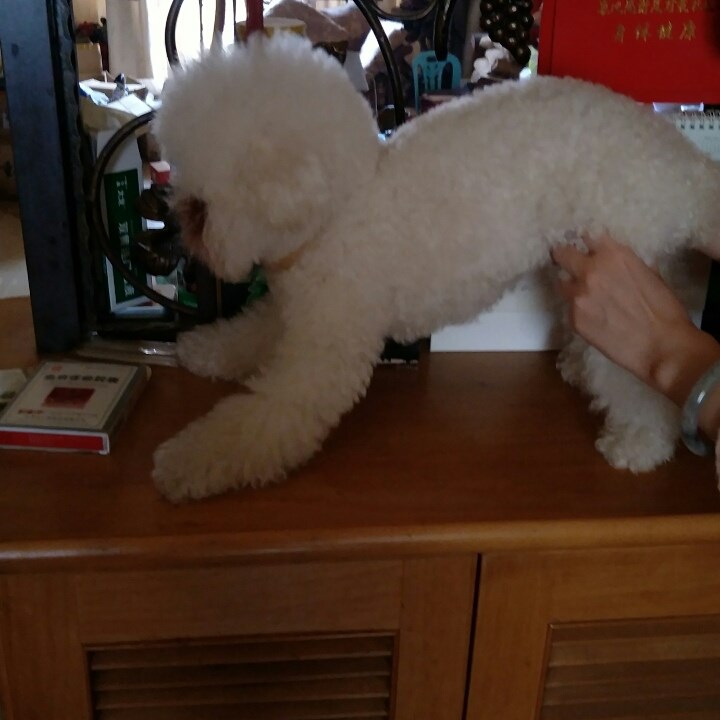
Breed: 2925-n000114-toy_poodle